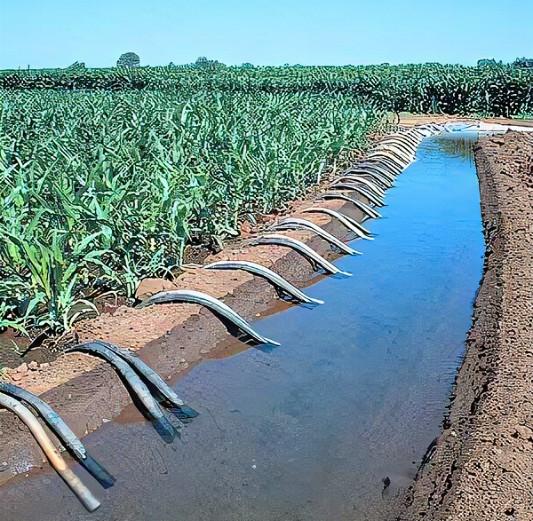
Hili ni shamba kubwa la mahindi likinyunyuziwa maji. Maji yanatolewa kutoka mfereji au umwagiliaji kwa kutumia mabomba ya sikomi yanayoelekeza maji kwenye safu za mimea ya mahindi. Mfumo huu unatumia maji kutoka kwenye mfereji au chanjo kingine cha maji ili kumwagilia shamba.